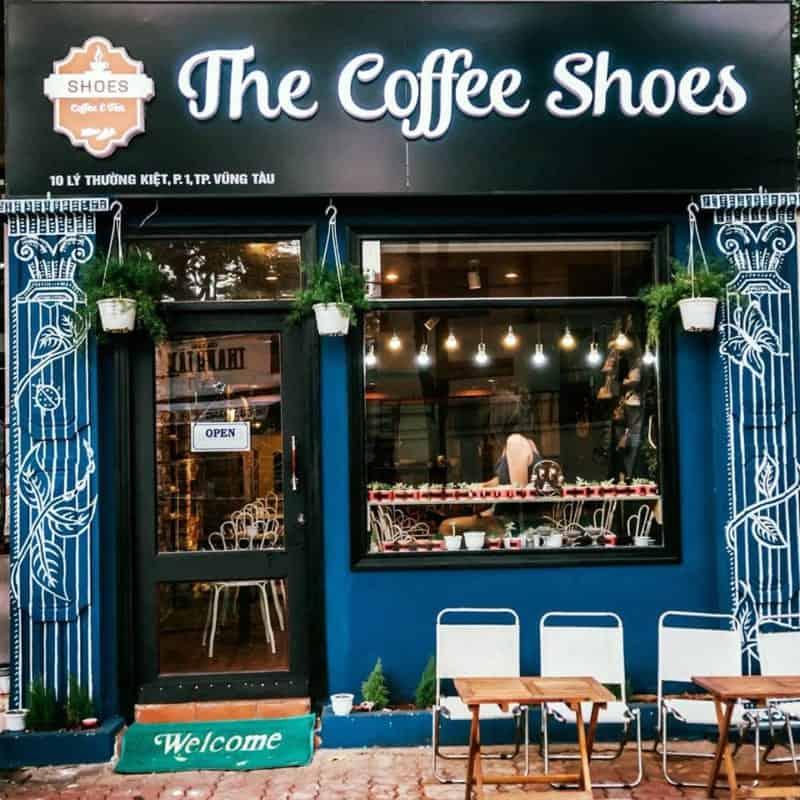
có những chiếc đèn được treo ở trên trần nhà của quán